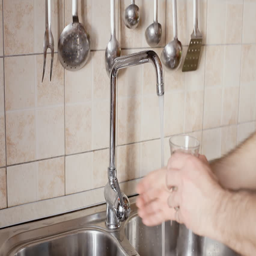
in the kitchen , filling a glass with tap water .